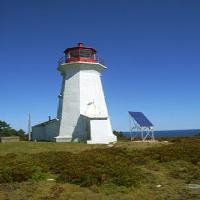
Weather: sun or clear